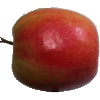
Label: apple_pink_lady